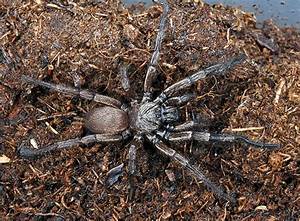
Label: ragno